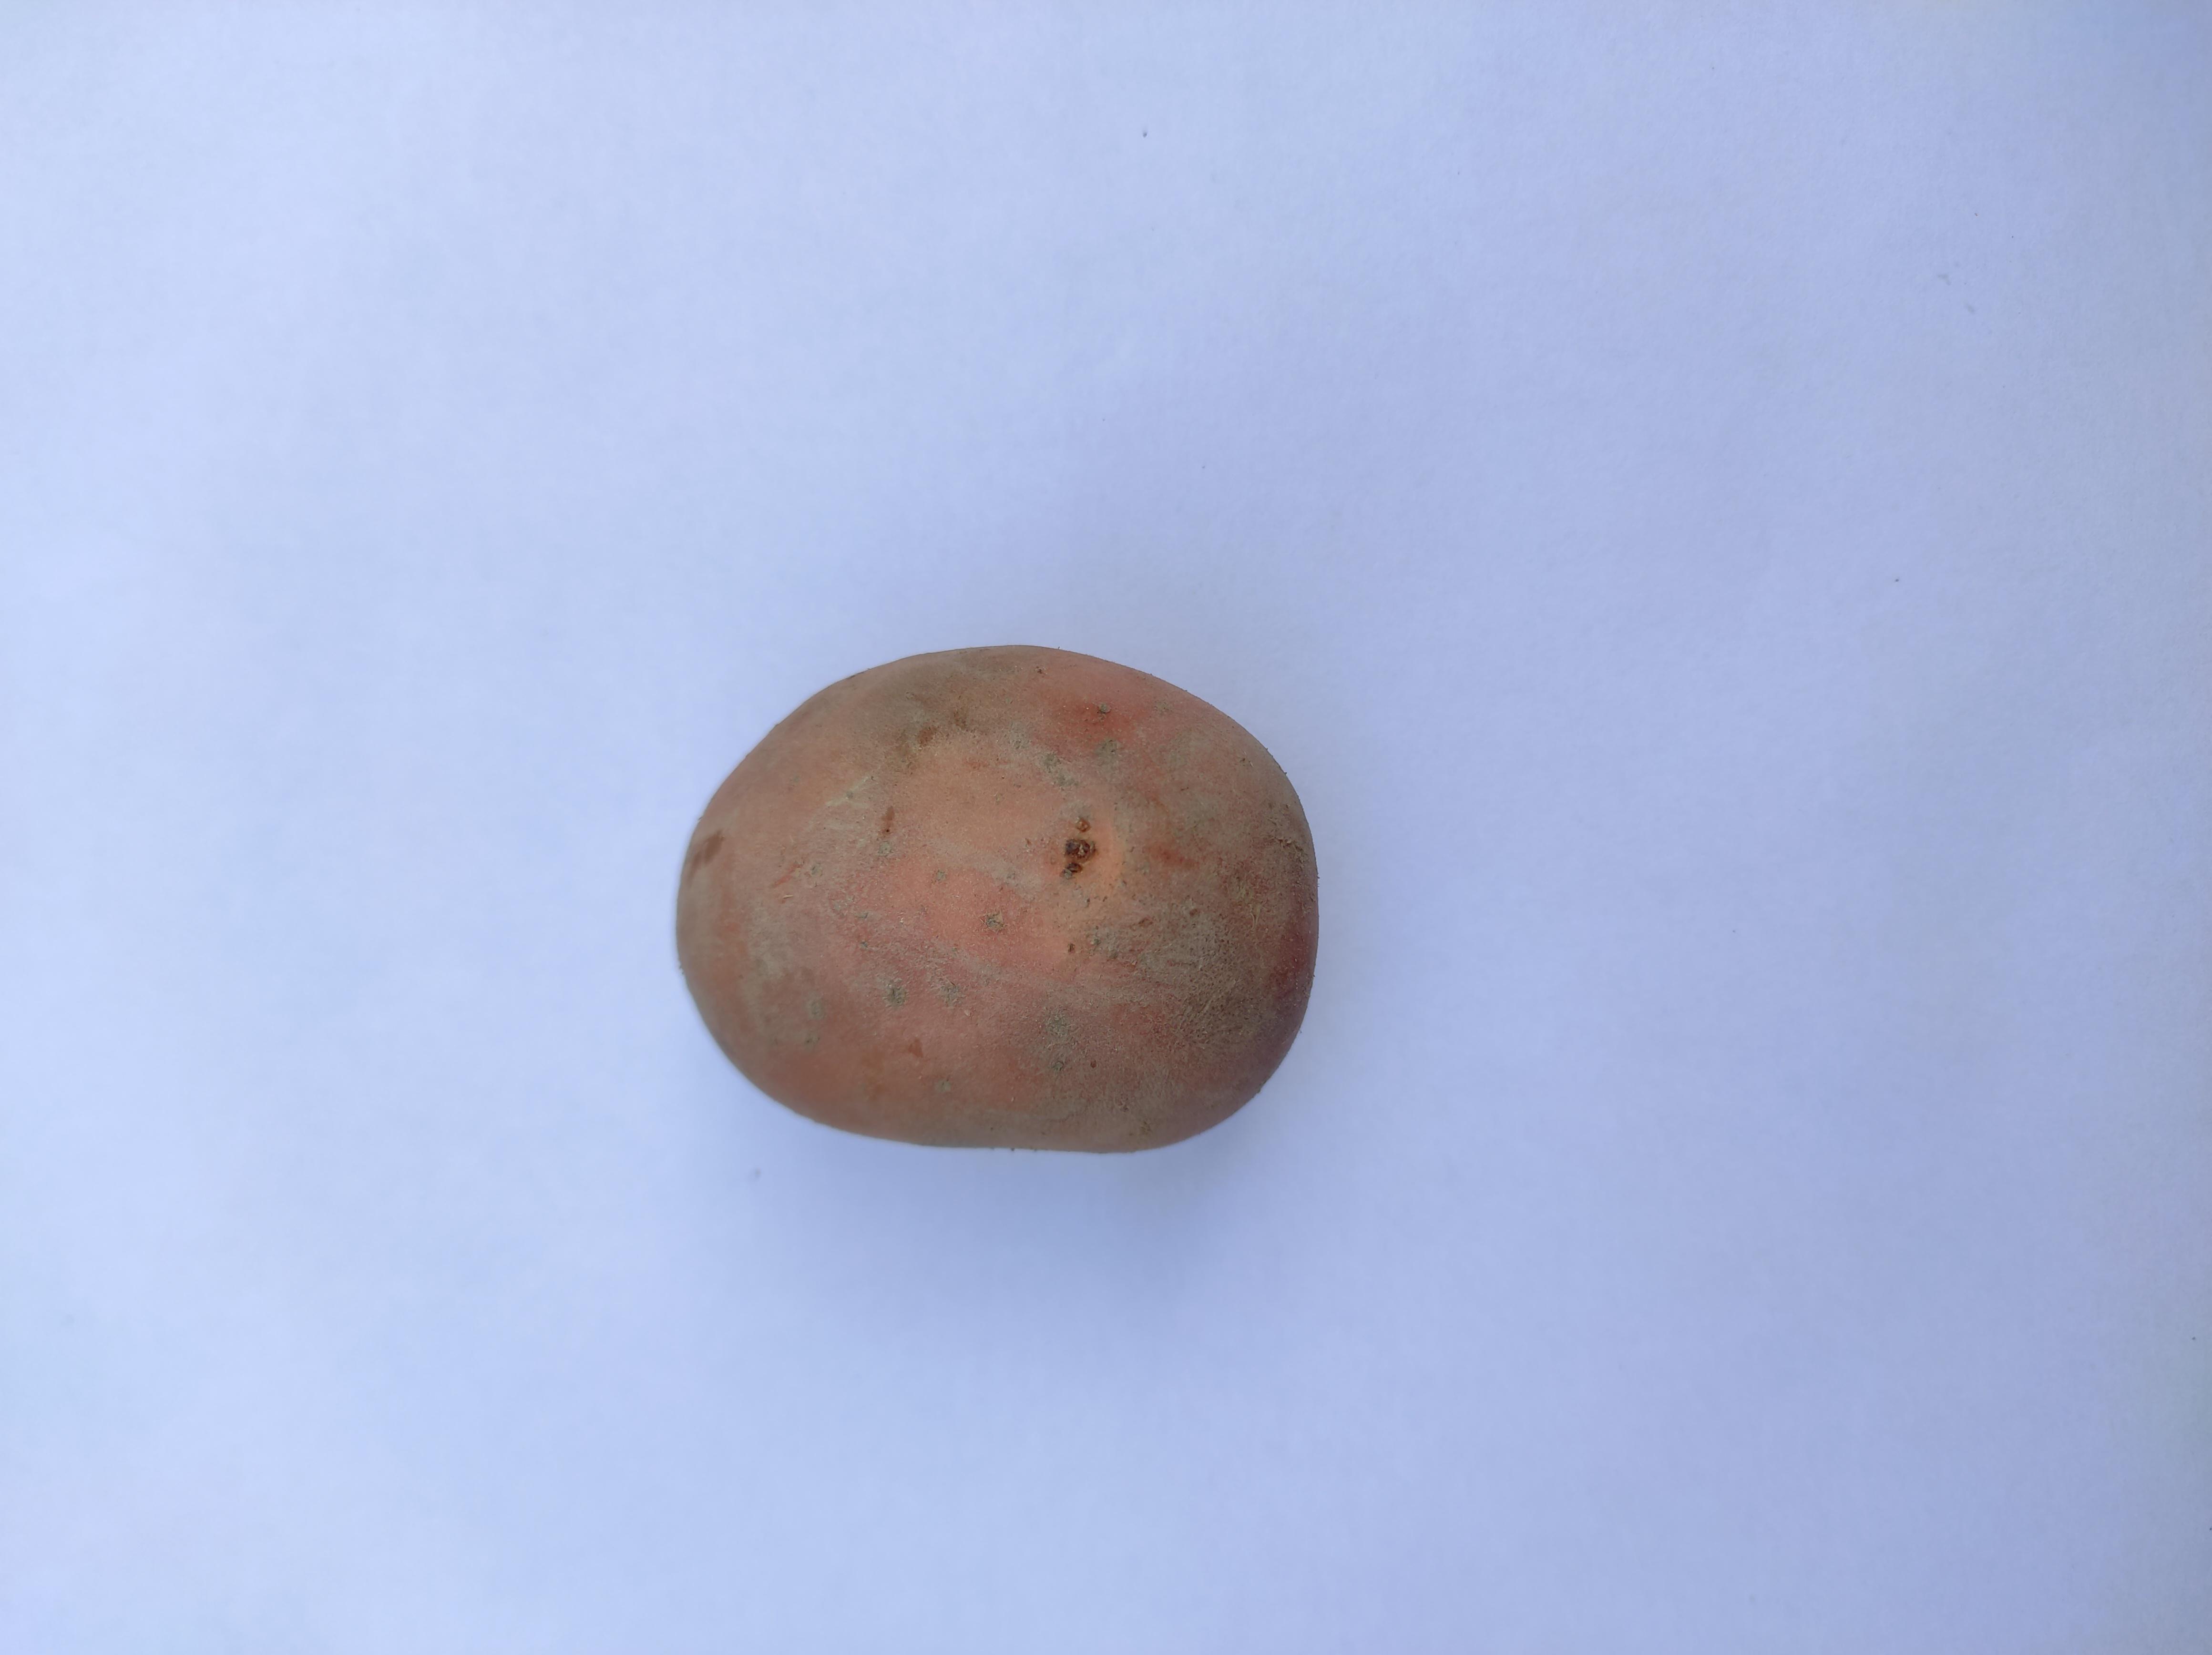
Label: Potato